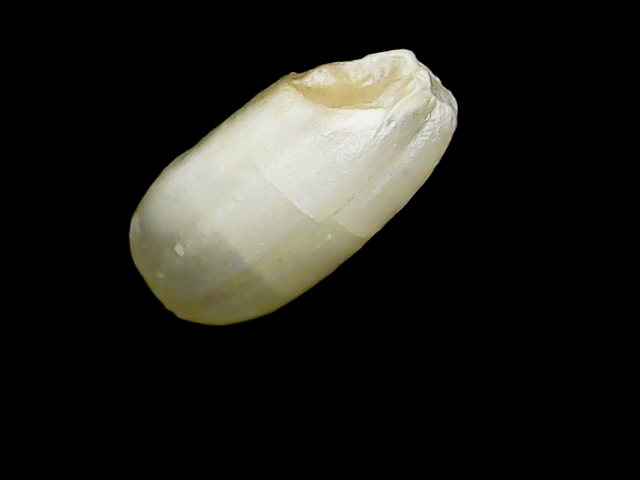
Rice variety: Binadhan8